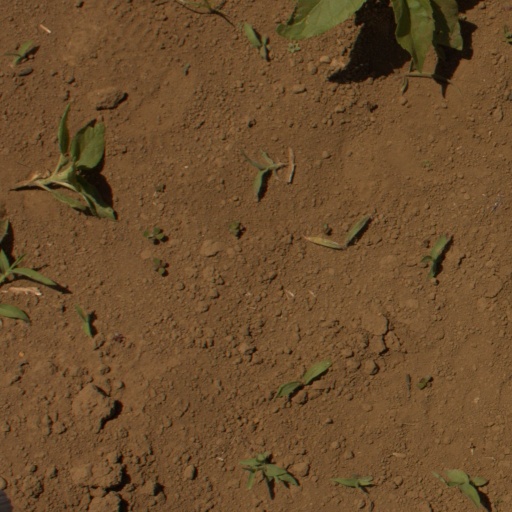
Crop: Jerusalem artichoke